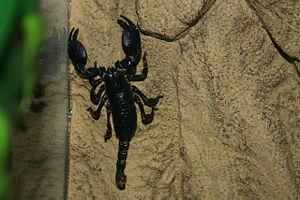
Pandinus imperator est une espèce de scorpions de la famille des Scorpionidae.